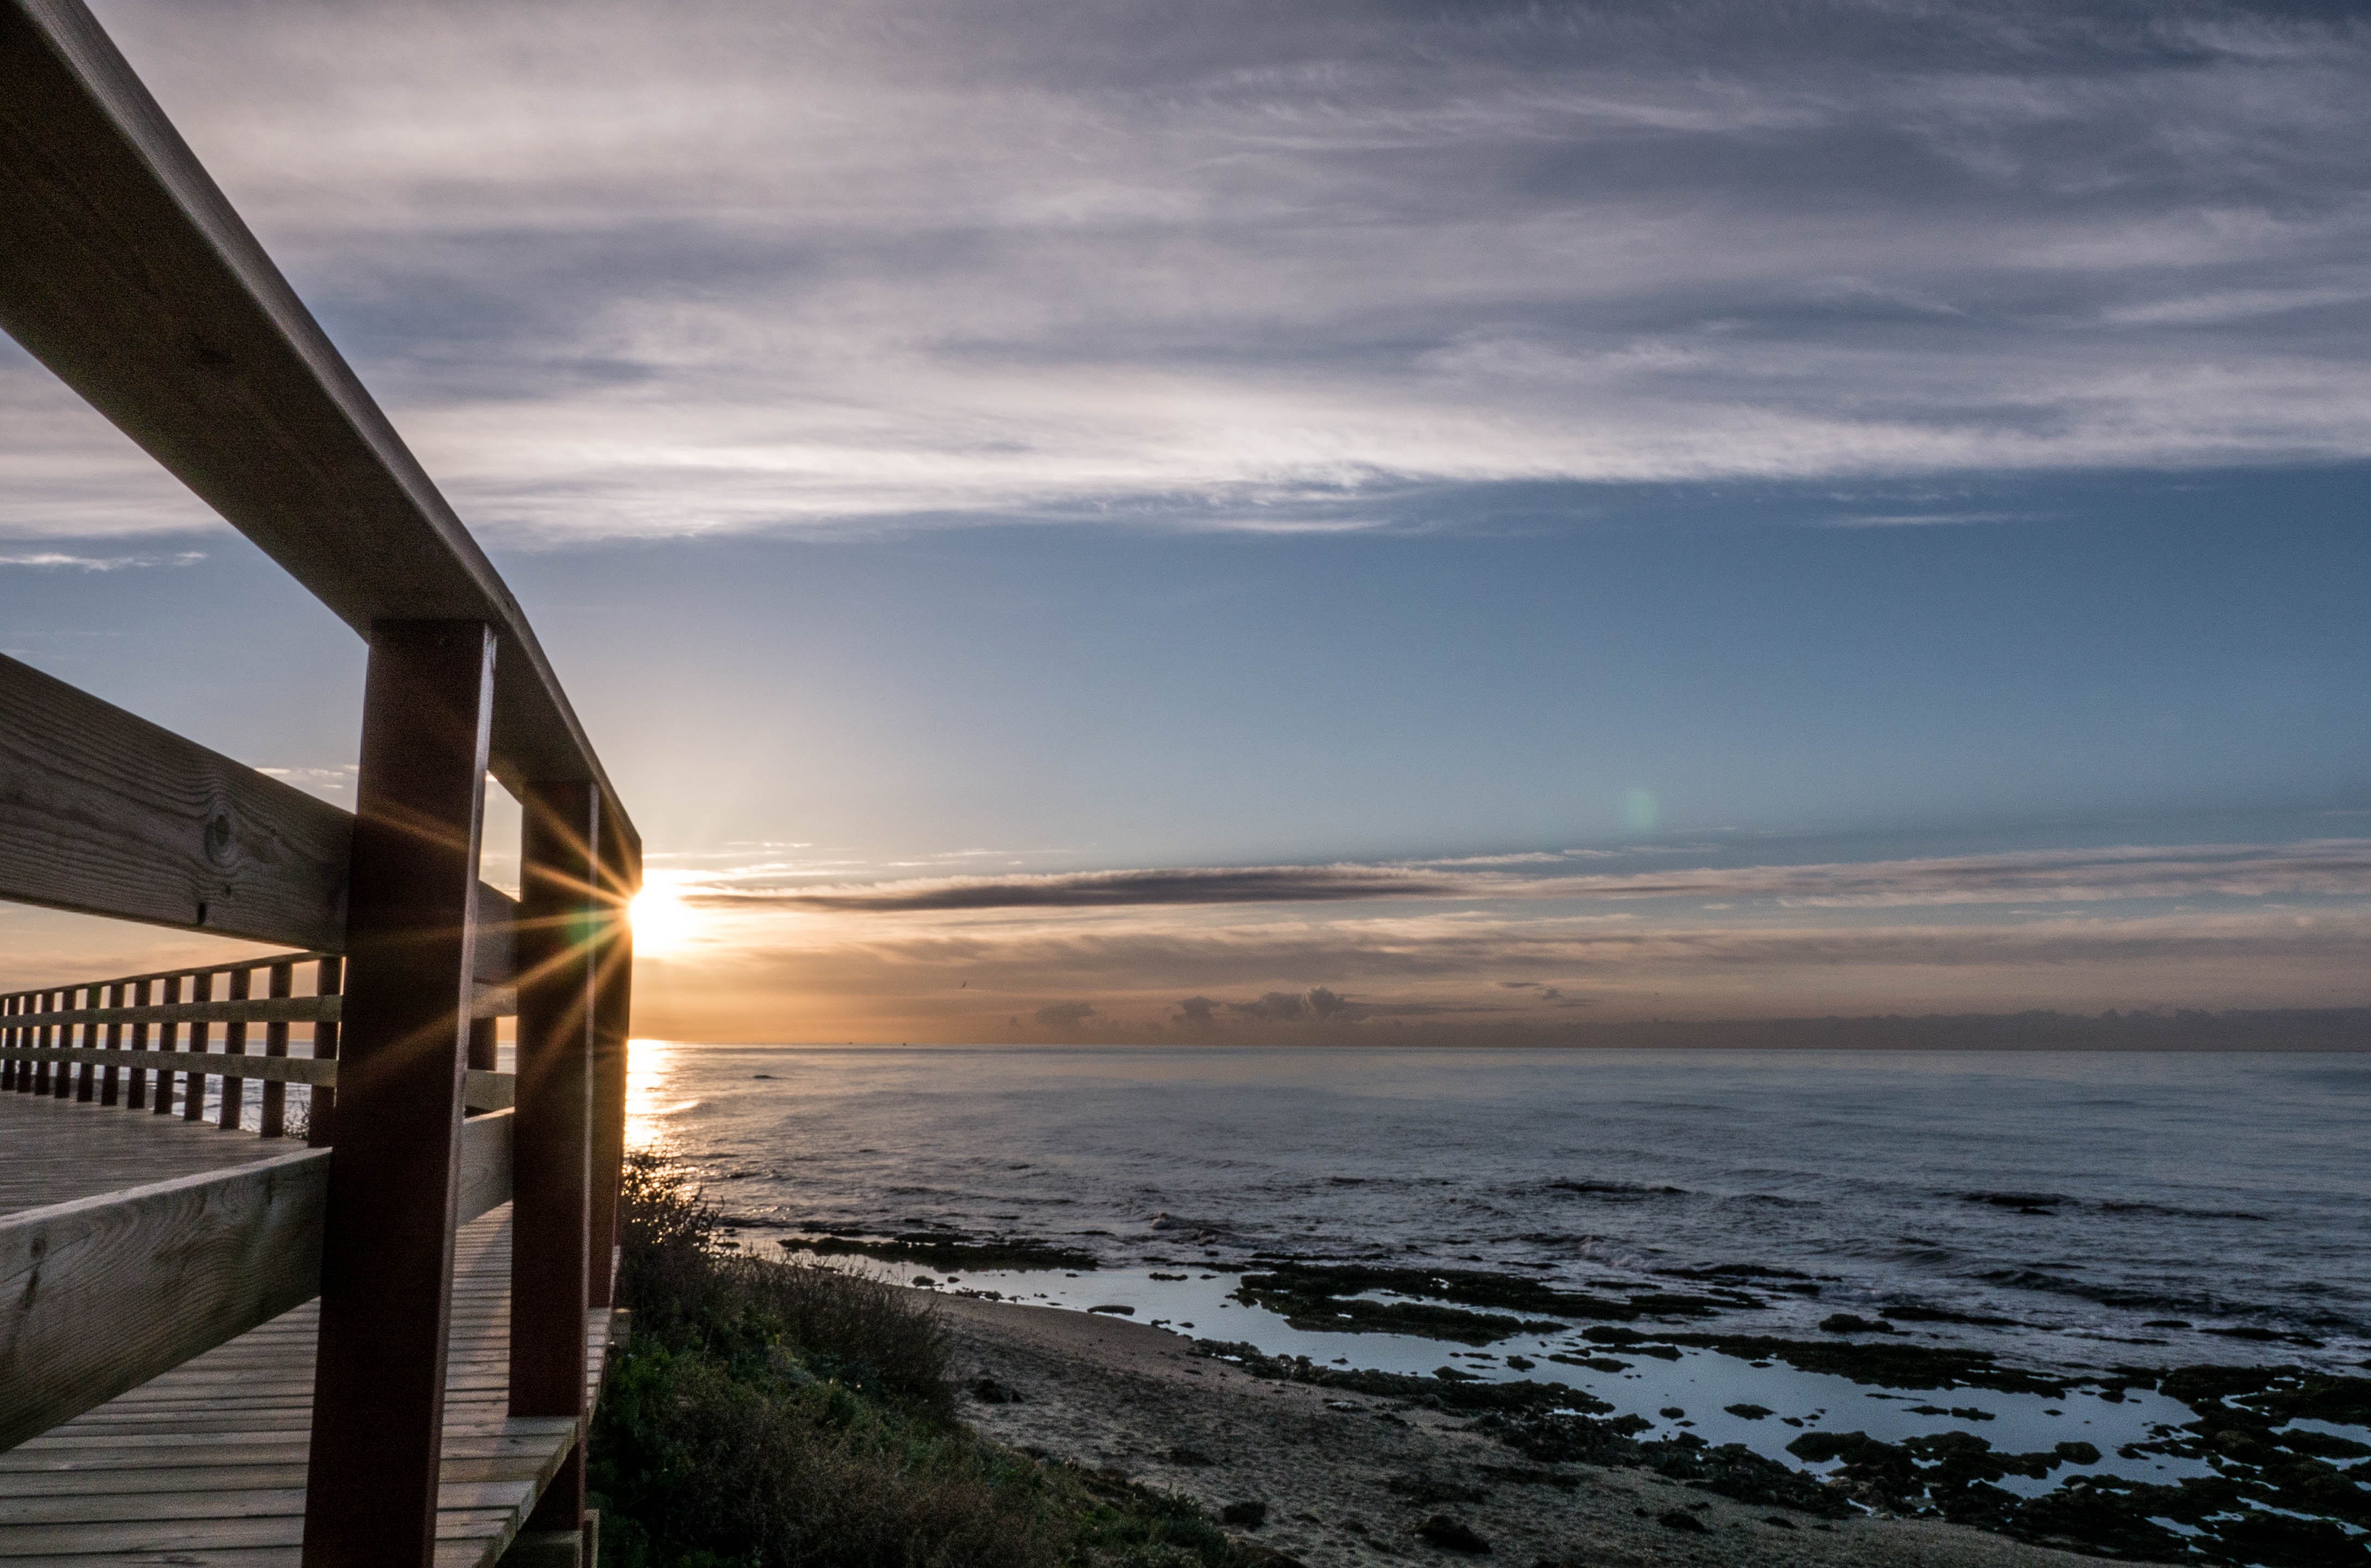
beach, sea, coast, nature, ocean, horizon, cloud, sky, sunrise, sunset, sunlight, morning, shore, wave, dawn, vacation, dusk, evening, reflection, bay, body of water, stillness, clouds, spain, andalusia, day, malaga, awakening, sunrise landscape, tomorrow, output sun, calahonda